New Zealand in the Vietnam War

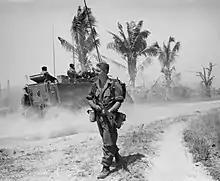
A soldier from W Company, 2RAR/NZ (ANZAC) in April 1968

New Zealand's military presence in South Vietnam was increased in April 1967 with the arrival of the 1st New Zealand Services Medical Team, a 19-strong detachment consisting of medical personnel from the Royal New Zealand Air Force, Royal New Zealand Navy and Royal New Zealand Army Medical Corps under the U.S Military Public Health Assistance Programme (MILPHAP). The team's role was to provide medical and surgical assistance to South Vietnamese civilians and developing local knowledge in this field. The New Zealanders relieved a United States Army medical team at Bong Son, to the north of Qui Nhon where the New Zealand Civilian Surgical Team operated, also in Bình Định Province. In addition to civilian casualties, they also treated military casualties who were brought to the Bong Son Dispensary, including Army of the Republic of Vietnam personnel and Viet Cong prisoners.